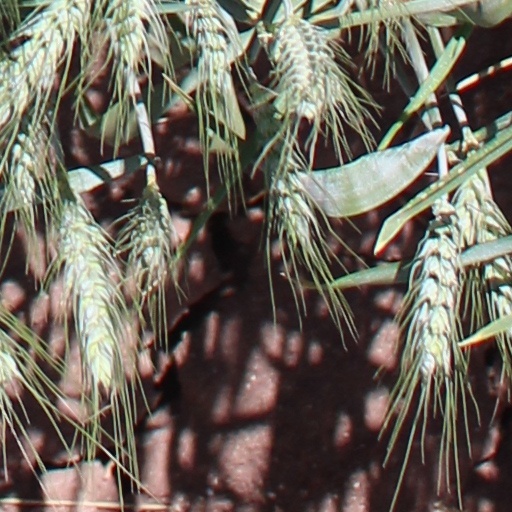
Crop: wheat